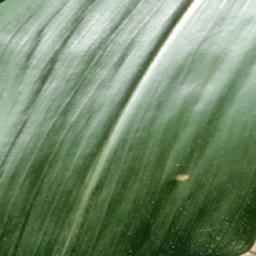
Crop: corn
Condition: (maize)_healthy